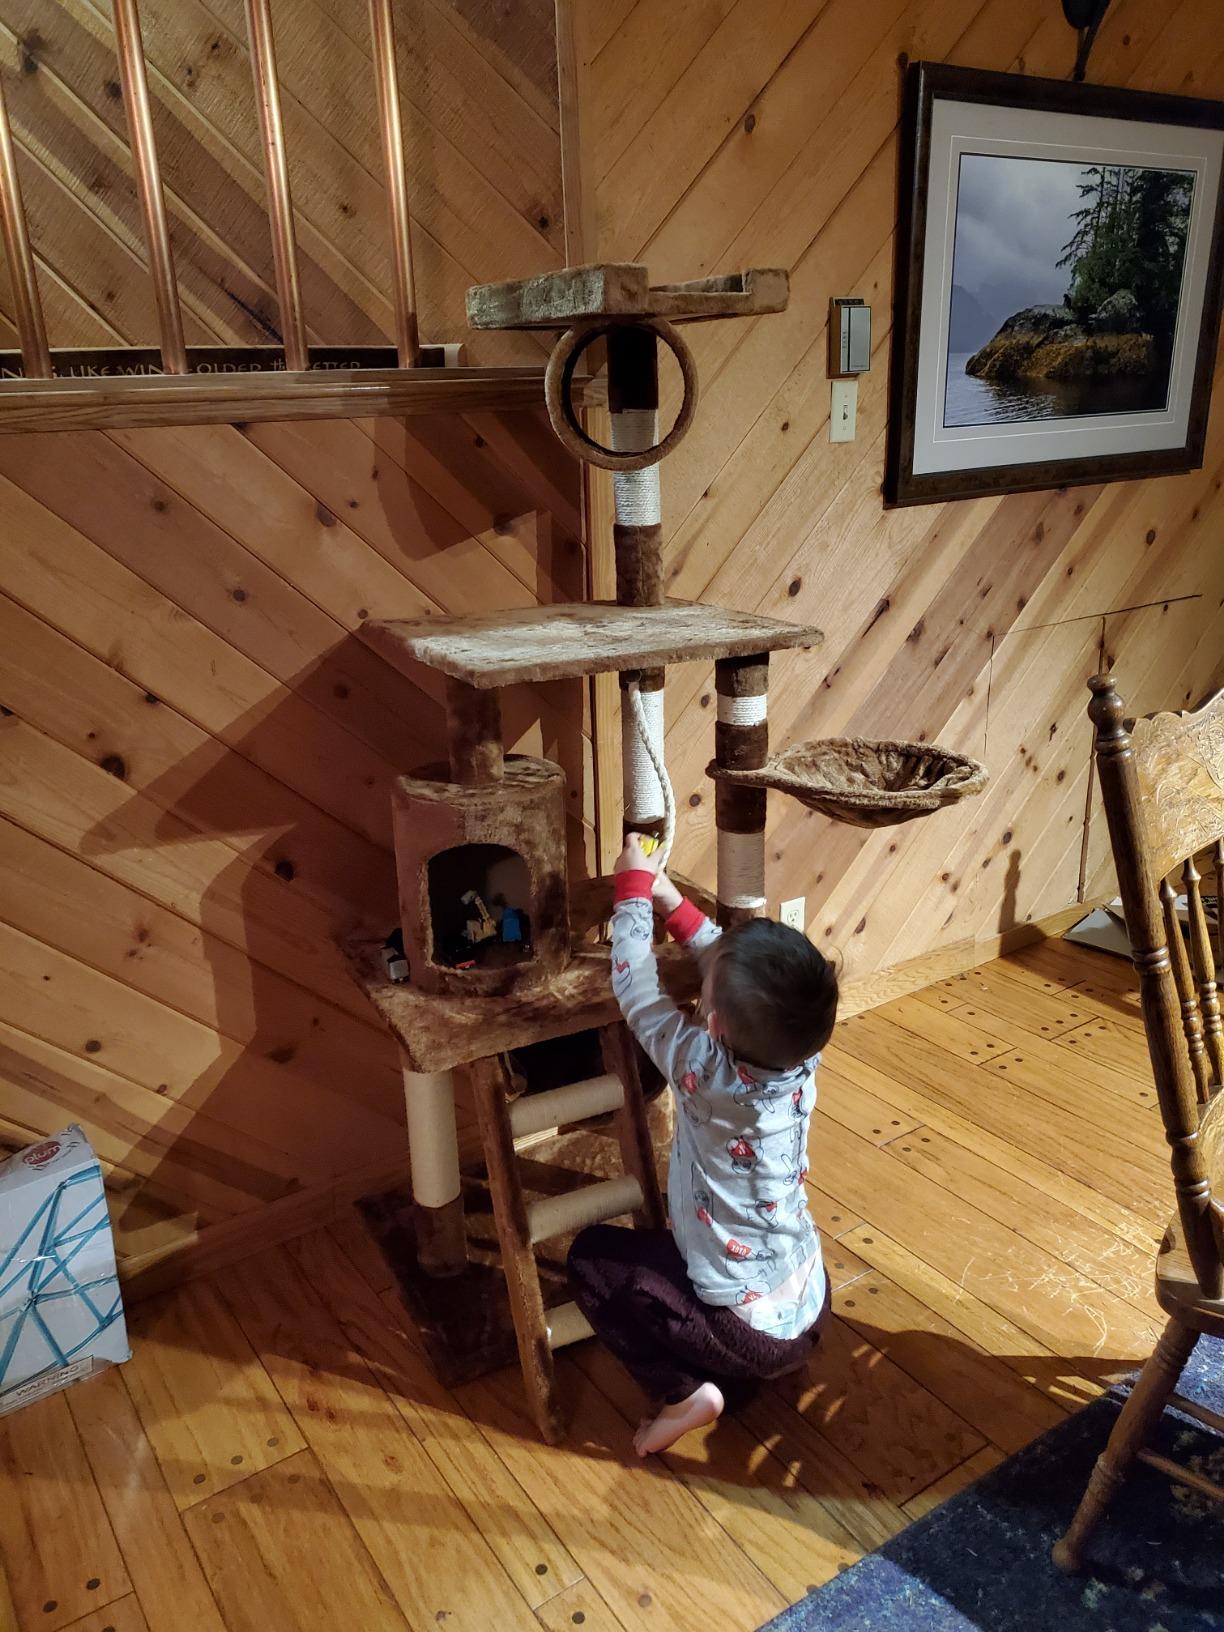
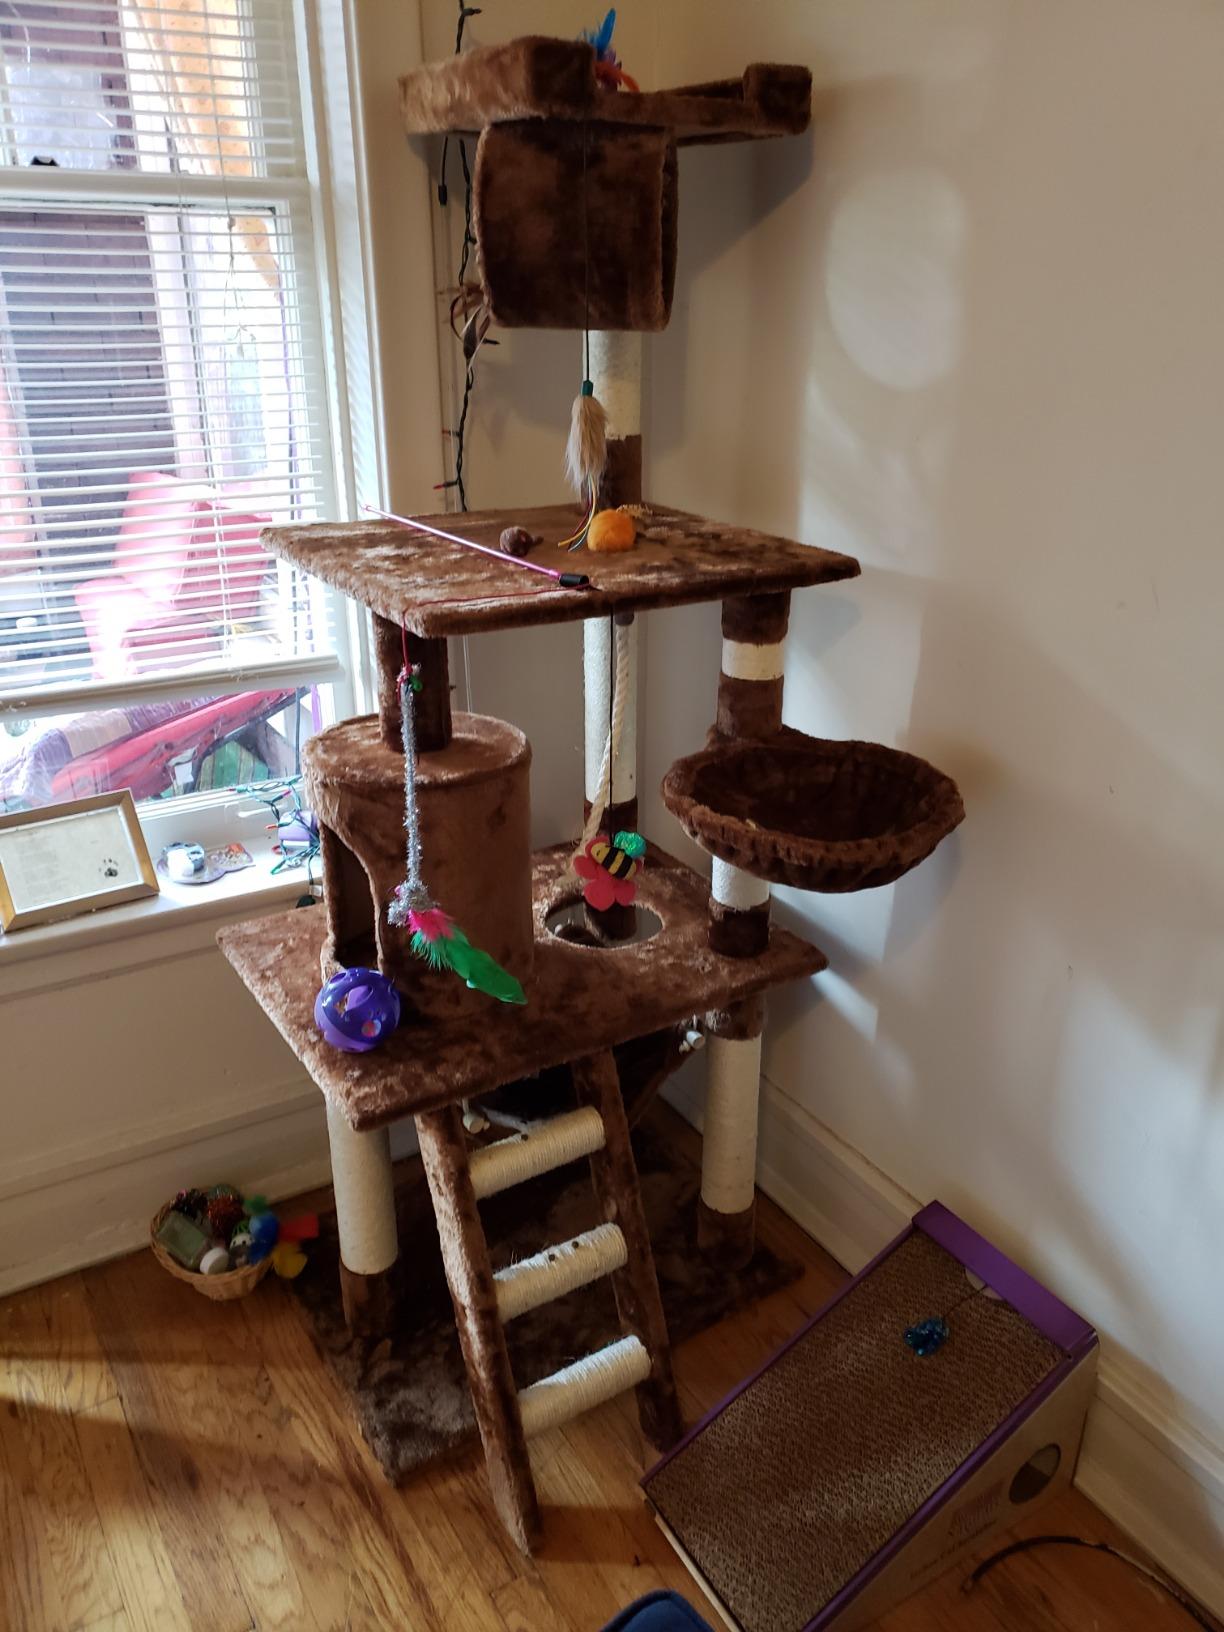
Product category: items_cat tree
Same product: yes